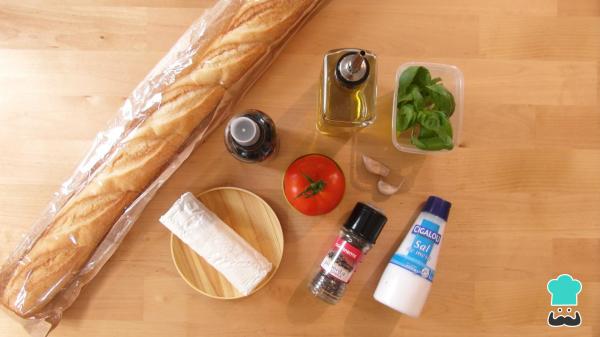
Para preparar este aperitivo fácil lo primero que debes hacer es reunir todos los ingredientes.